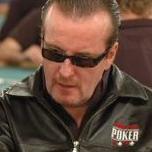
Age: 50